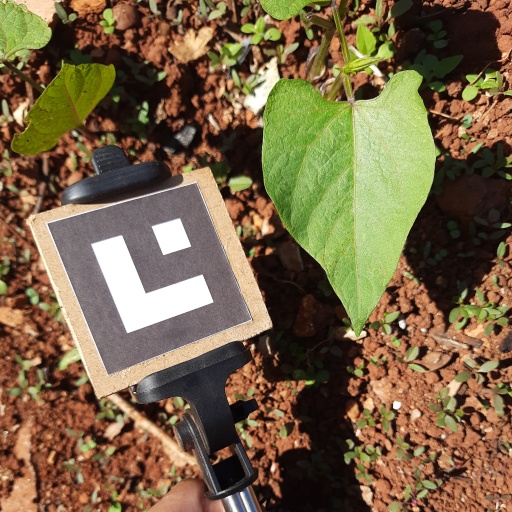
Observations: flat surface, no eating holes, under sunlight